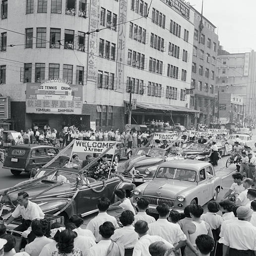
a welcome fit for heroes was staged by the residents when tennis tournament champion arrived there last week with his troupe of professional tennis players to tour filming location .